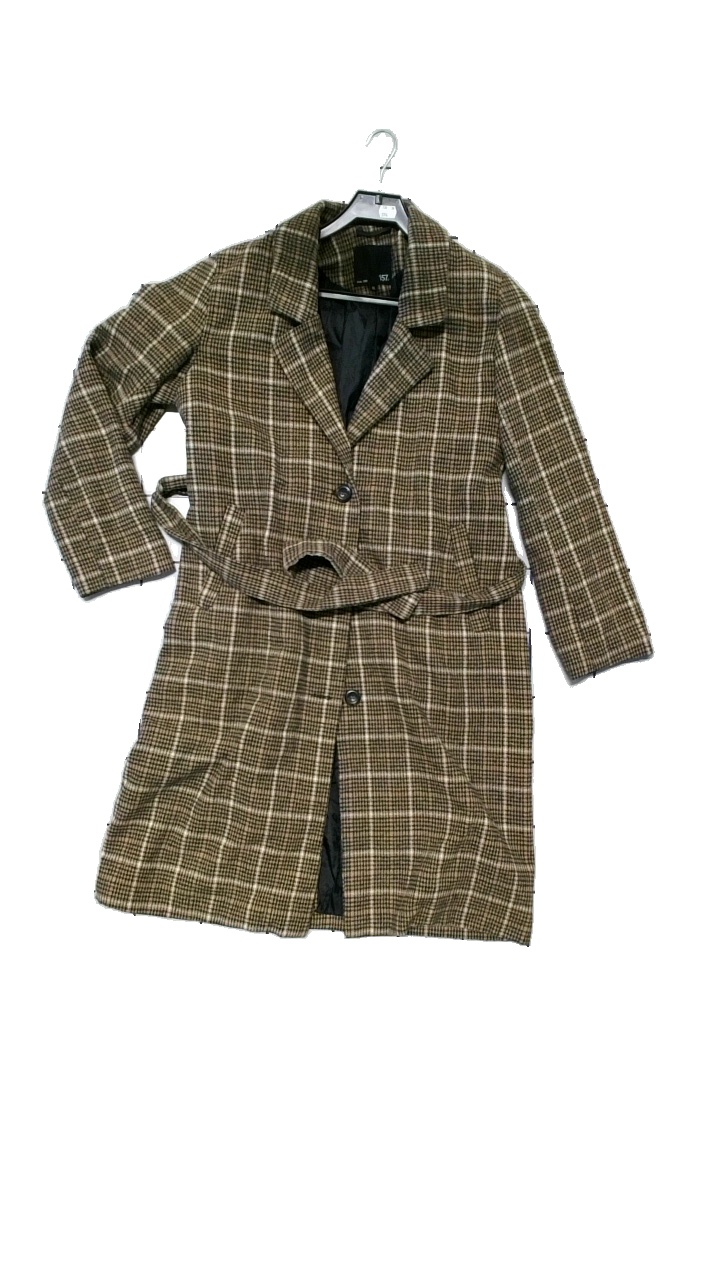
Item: Winter Jacket (Ladies)
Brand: Lager 157
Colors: Brown, White, Multicolor
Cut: Long
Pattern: Checkered print
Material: Shell: 50% Polyester, 38% Wool, 12% Polyamide. Lining: 100% Polyester
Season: All
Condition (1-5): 4
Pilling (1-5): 4
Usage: Reuse
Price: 250-400